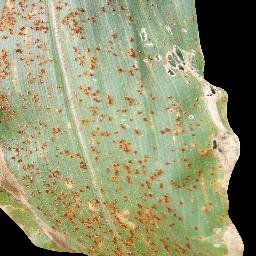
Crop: corn
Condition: (maize)_common_rust